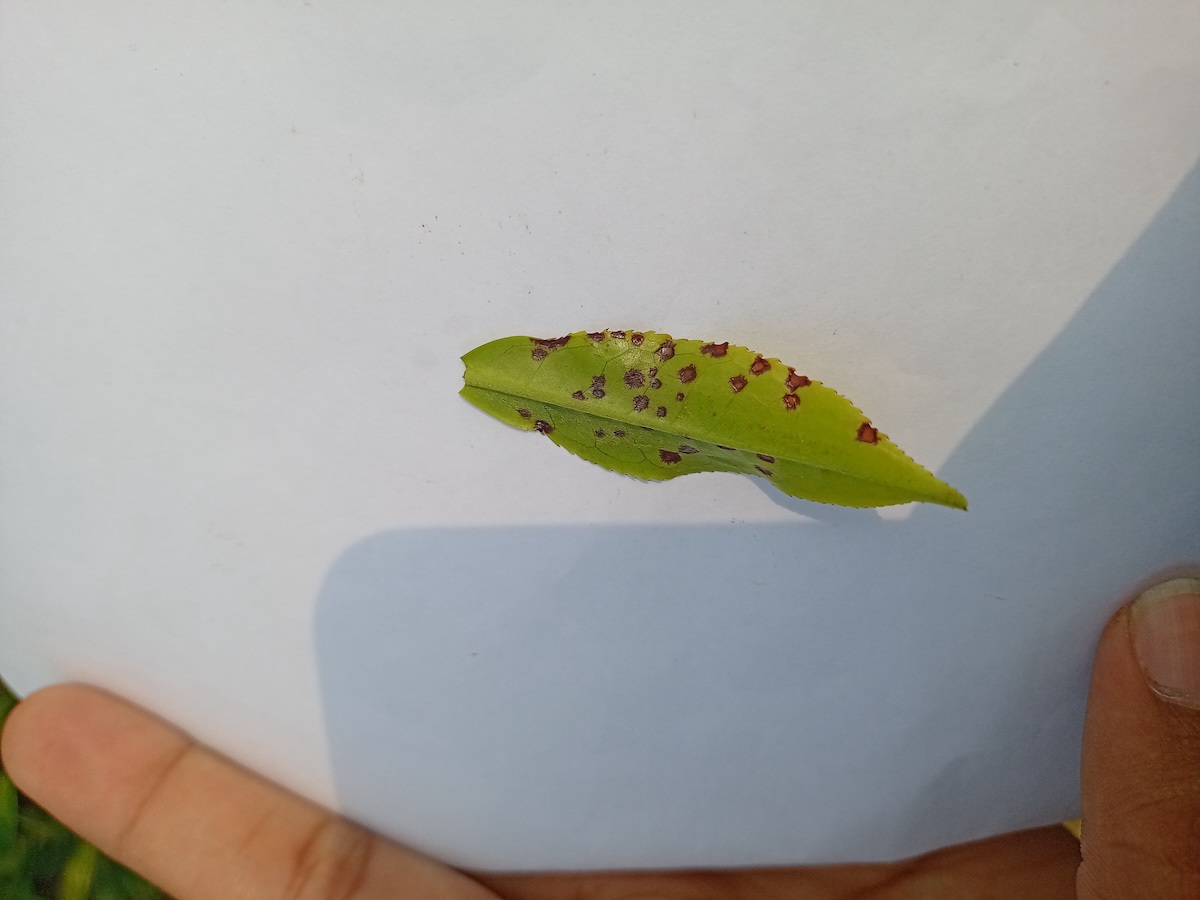
Label: Helopeltis